Van Dievoet family

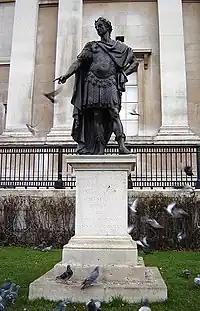
Statue of King James II in Trafalgar Square, London by Peter Van Dievoet and Laurens van der Meulen while they were working in Grinling Gibbons's London workshop. 1683.

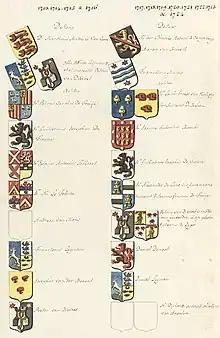
Coat of arms of Peter van Dievoet on the roll of arms of the Drapery Court of Brussels.

Typographic mark of Guillaume van Dievoet called Vandive, book printer of Monseigneur the Grand Dauphin, with his motto :